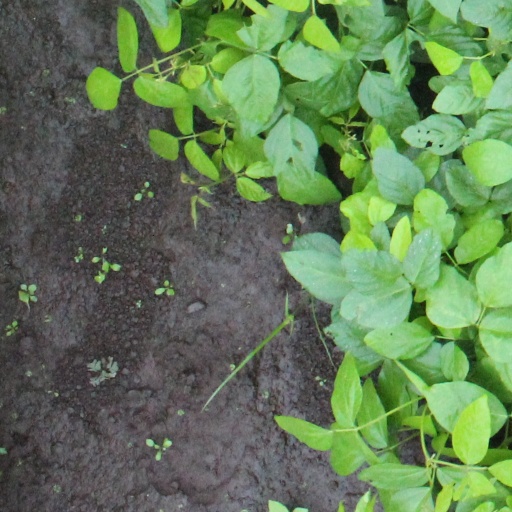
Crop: soybean